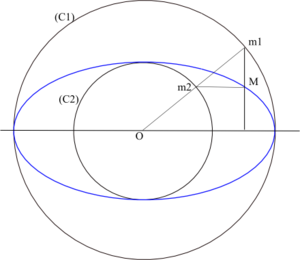
En géométrie, un rayon d'un cercle ou d'une sphère est un segment de droite quelconque reliant son centre à sa circonférence. Par extension, le rayon d'un cercle ou d'une sphère est la longueur de chacun de ces segments. Le rayon est la moitié du diamètre. En sciences et en ingénierie, le terme rayon de courbure est souvent utilisé comme synonyme de rayon.